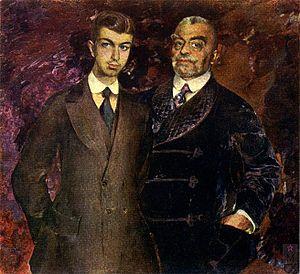
Pavel Ivanovitch Kharitonenko, né le 5 février 1852 à Soumy - mort le 13 juin 1914 au domaine de Natalievka, dans le gouvernement de Kharkov, est un entrepreneur et industriel russe qui fut un des plus grands patrons de l'art et mécènes de l'Empire russe de son époque.